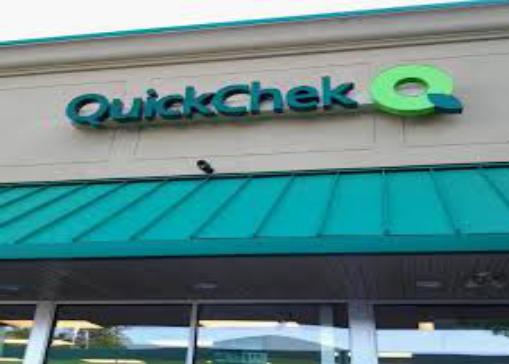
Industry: Food